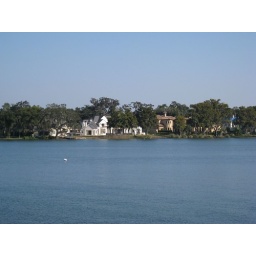
Big houses near a beach in Rollins College in Orlando